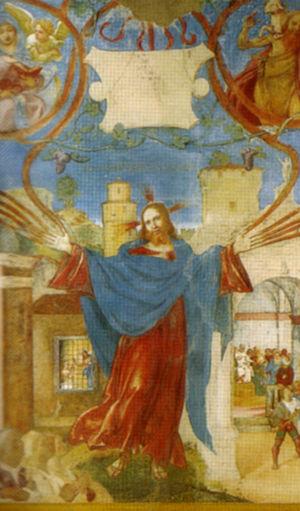
La chapelle Suardi ou Oratoire Suardi est un oratoire situé à l'intérieur d'une propriété appartenant à une famille noble de Bergame, les Suardi, et située à Trescore Balneario, dans la province de Bergame, en Italie. Dédiée à sainte Barbe et à sainte Brigitte, la chapelle a été décorée en 1524 de fresques à sujet religieux par Lorenzo Lotto.